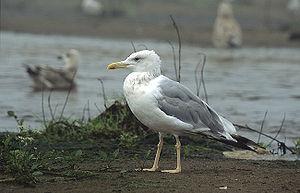
Cette liste de la faune française regroupe les espèces de Charadriiformes peuplant la France métropolitaine.
Le Goéland pontique est une espèce d'oiseaux de la famille des Laridae, longtemps considéré comme conspécifique du Goéland leucophée.
Goéland est un nom vernaculaire ambigu désignant les espèces d'oiseaux marins de la famille des laridés appartenant au genre Larus ainsi que d'autres espèces de cette famille appartenant à d'autres genres. Sur les côtes européennes, l'espèce la plus commune est le Goéland argenté.